1159 papal election

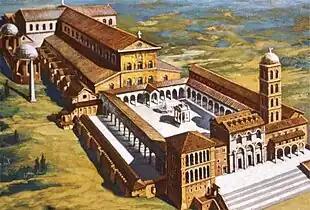
Old St. Peter's Basilica, site of the 1159 conclave

The cardinals assembled in the Vatican Basilica on 4 September, three days after the death of Adrian IV. They had decided that, according to the custom, the election should be unanimous to be valid. It seems that the candidature of Bernard of Porto, recommended by Adrian as acceptable for both factions, had never been even advanced. Both parties put forward candidates mutually unacceptable: the imperial party proposed Ottaviano de Monticelli, while "Sicilians" proposed chancellor Rolando. The cardinals discussed for three days without achieving a compromise. However, the "Sicilian" party was able to join all the neutral cardinals and probably detached also some members of the imperial faction. On the fourth day (7 September), Cardinal Rolando of Siena was proclaimed pope by them and took the name Alexander III, although the unanimity had not been achieved and some cardinals still opposed his candidature. According to the manifest of Alexandrine party of October 1159 and an account of Cardinal Boso, on that day Rolando received the votes of all cardinals assembled except three: those of Ottaviano of S. Cecilia, Giovanni of SS. Silvestro e Martino and Guido of S. Maria in Trastevere. Then supporters of Rolando recognized that “It seemed inappropriate that ... the apostolic see ... should remain any longer without a ruler because of the contentiousness of the aforesaid [three] men”. On the other hand, the opposite party claimed that Ottaviano had still nine votes, and that the "Sicilian" party, having majority, simply broke the rule that required unanimity for the valid election. However, the version of the imperial cardinals is believed to be less reliable than the version of the Alexandrine party, even if the latter may be also not fully accurate; based on the subscriptions of the manifests of both parties issued shortly after the election, it is possible to assume that at least twenty-three electors voted for Rolando, and no more than six opposed him.